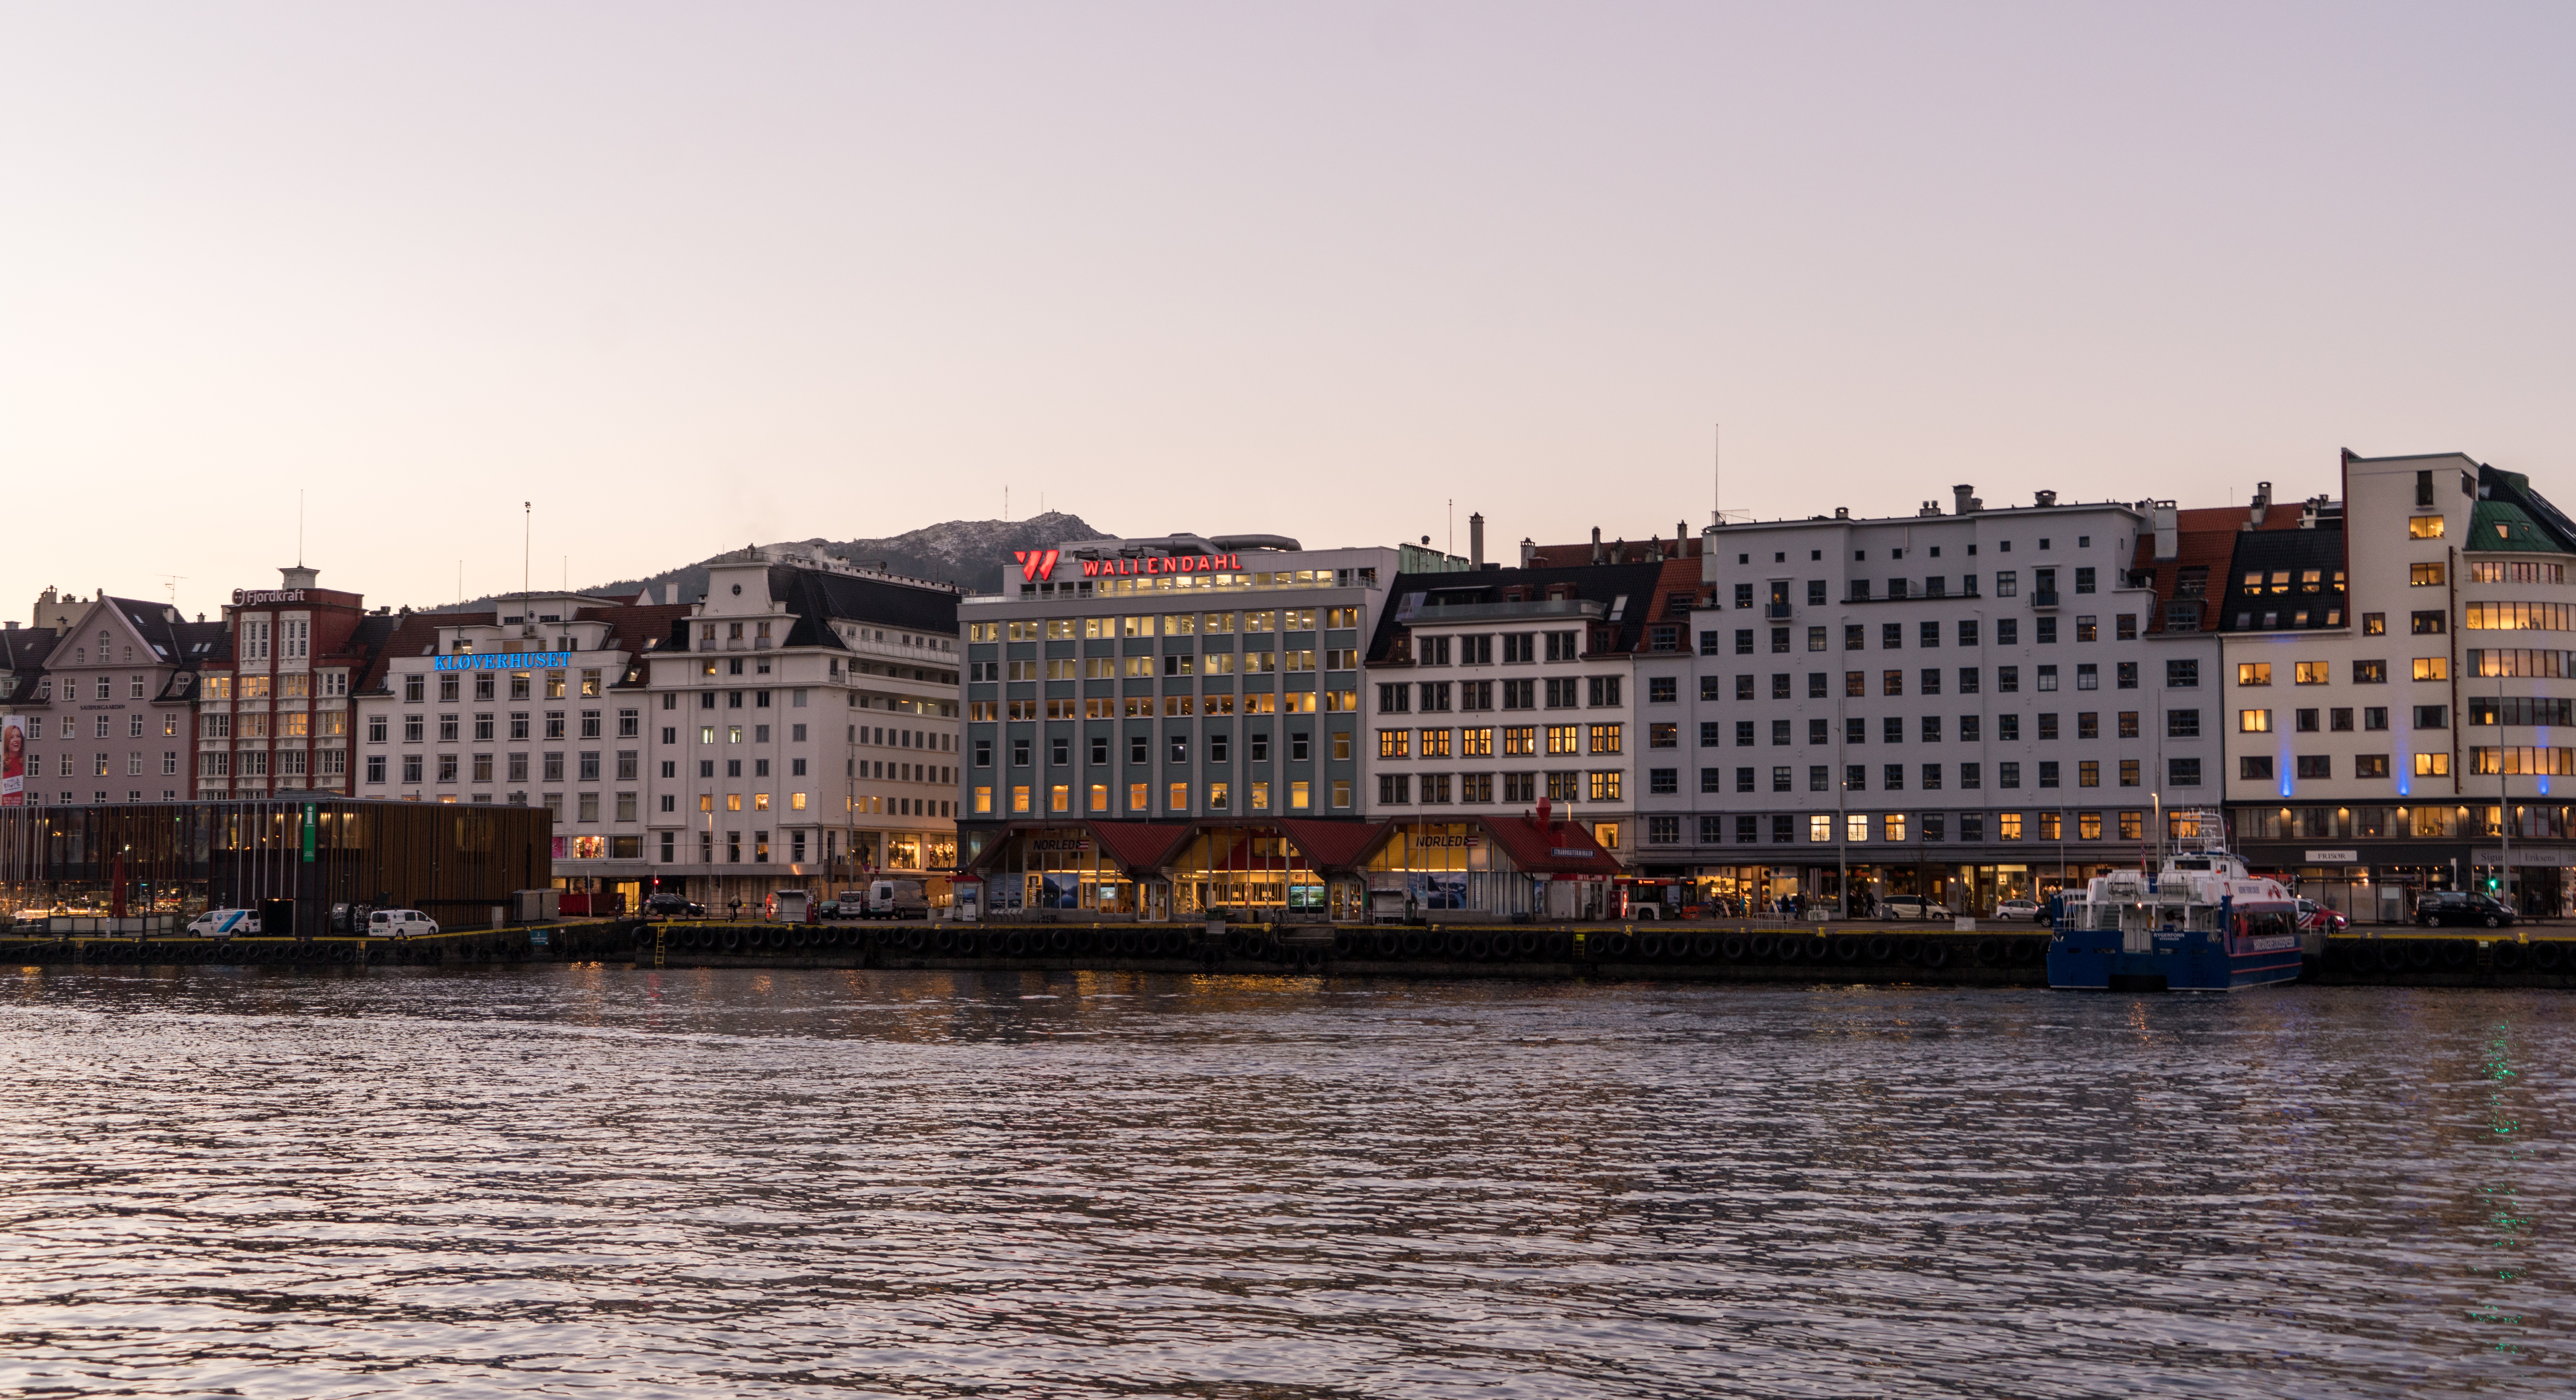
sea, coast, water, outdoor, dock, architecture, sky, sunrise, boat, skyline, town, city, river, ship, cityscape, panorama, travel, europe, evening, vehicle, scenic, scenery, harbor, port, tourism, waterway, body of water, channel, watercraft, norway, scandinavia, tromso